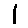
Label: 1